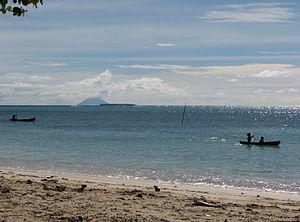
Tinakula, aussi appelée Tamami ou Tinakoro, est une île volcanique des Salomon située dans les îles Santa Cruz. Elle constitue le sommet émergé d'un stratovolcan.